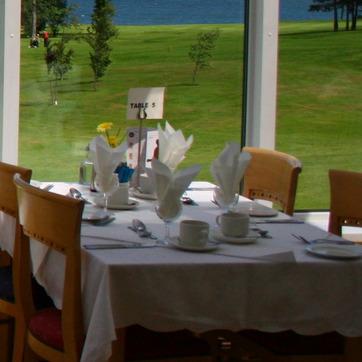
Material: paper